Koestler Arts

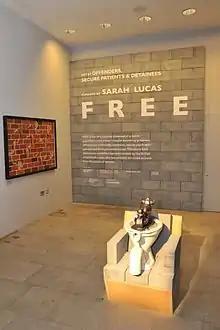
"FREE", 2012 exhibition of entries to the Koestler Awards, curated by Sarah Lucas

Today the Koestler Awards cover more than 50 artforms, across music, writing, crafts, design, performance and fine art. Each category is judged by panels of experts from the art world. All entrants receive a certificate and written feedback on their work, and each category is judged by panels of experts from the art world, with prizes ranging from £25 to £100 (as of the 2018 awards). In descending order, prize tiers are usually platinum, gold, silver and bronze, with a special youth award, first-time participant, commended and highly commended awards also available.